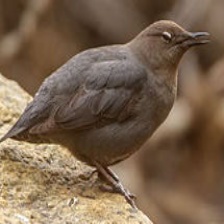
Species: AMERICAN DIPPER
Scientific name: CINCLUS MEXICANUS